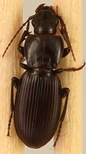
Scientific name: Pterostichus restrictus
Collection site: Rocky Mountains NEON (RMNP), plot RMNP_014